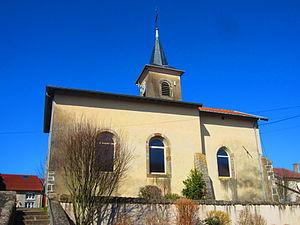
Franconville eglise
Franconville est une commune française située dans le département de Meurthe-et-Moselle, en région Grand Est. Son nom vient de Francorum villa et elle a une homonyme dans le Val-d'Oise.